Neo-Nazism in Russia

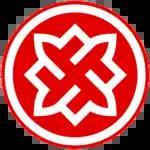
Swastika element in the logo of the neo-Nazi organization Russian National Unity

The following skinhead groups were among the radical wing neo-Nazi organizations that used terrorist methods of struggle: the (liquidated in 1996), (liquidated in 2006), White Wolves (liquidated in 2008-2010), "New Order" (disbanded), Russian Target (defunct), and other groups.